Rampton and Woodbeck

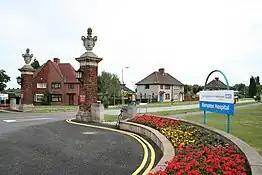
Entrance to Rampton Hospital at Woodbeck

Predominantly, many of the parish residents are clustered around the villages. Outside of these is a scattering of farms, farmhouses and cottages amongst a wider rural setting. Very little wooded areas exist. The Cottam Power Station core buildings and structures are not in the parish, these are however visible from the villages, and its adjacent substation array, coal stockpile and some of the cooling towers are within the boundary. Torksey Viaduct spanning the River Trent is located in the far right corner of the area, and has been converted into a footpath to Torksey.